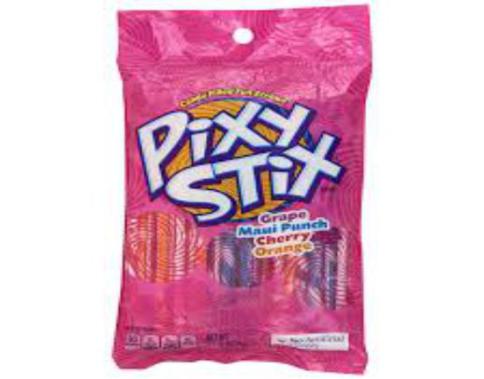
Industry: Leisure